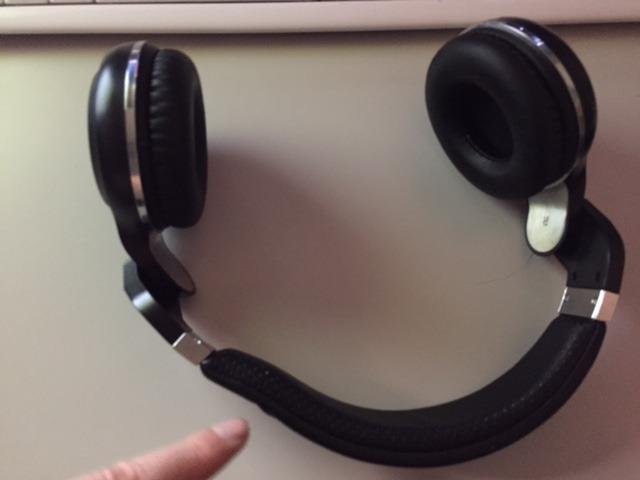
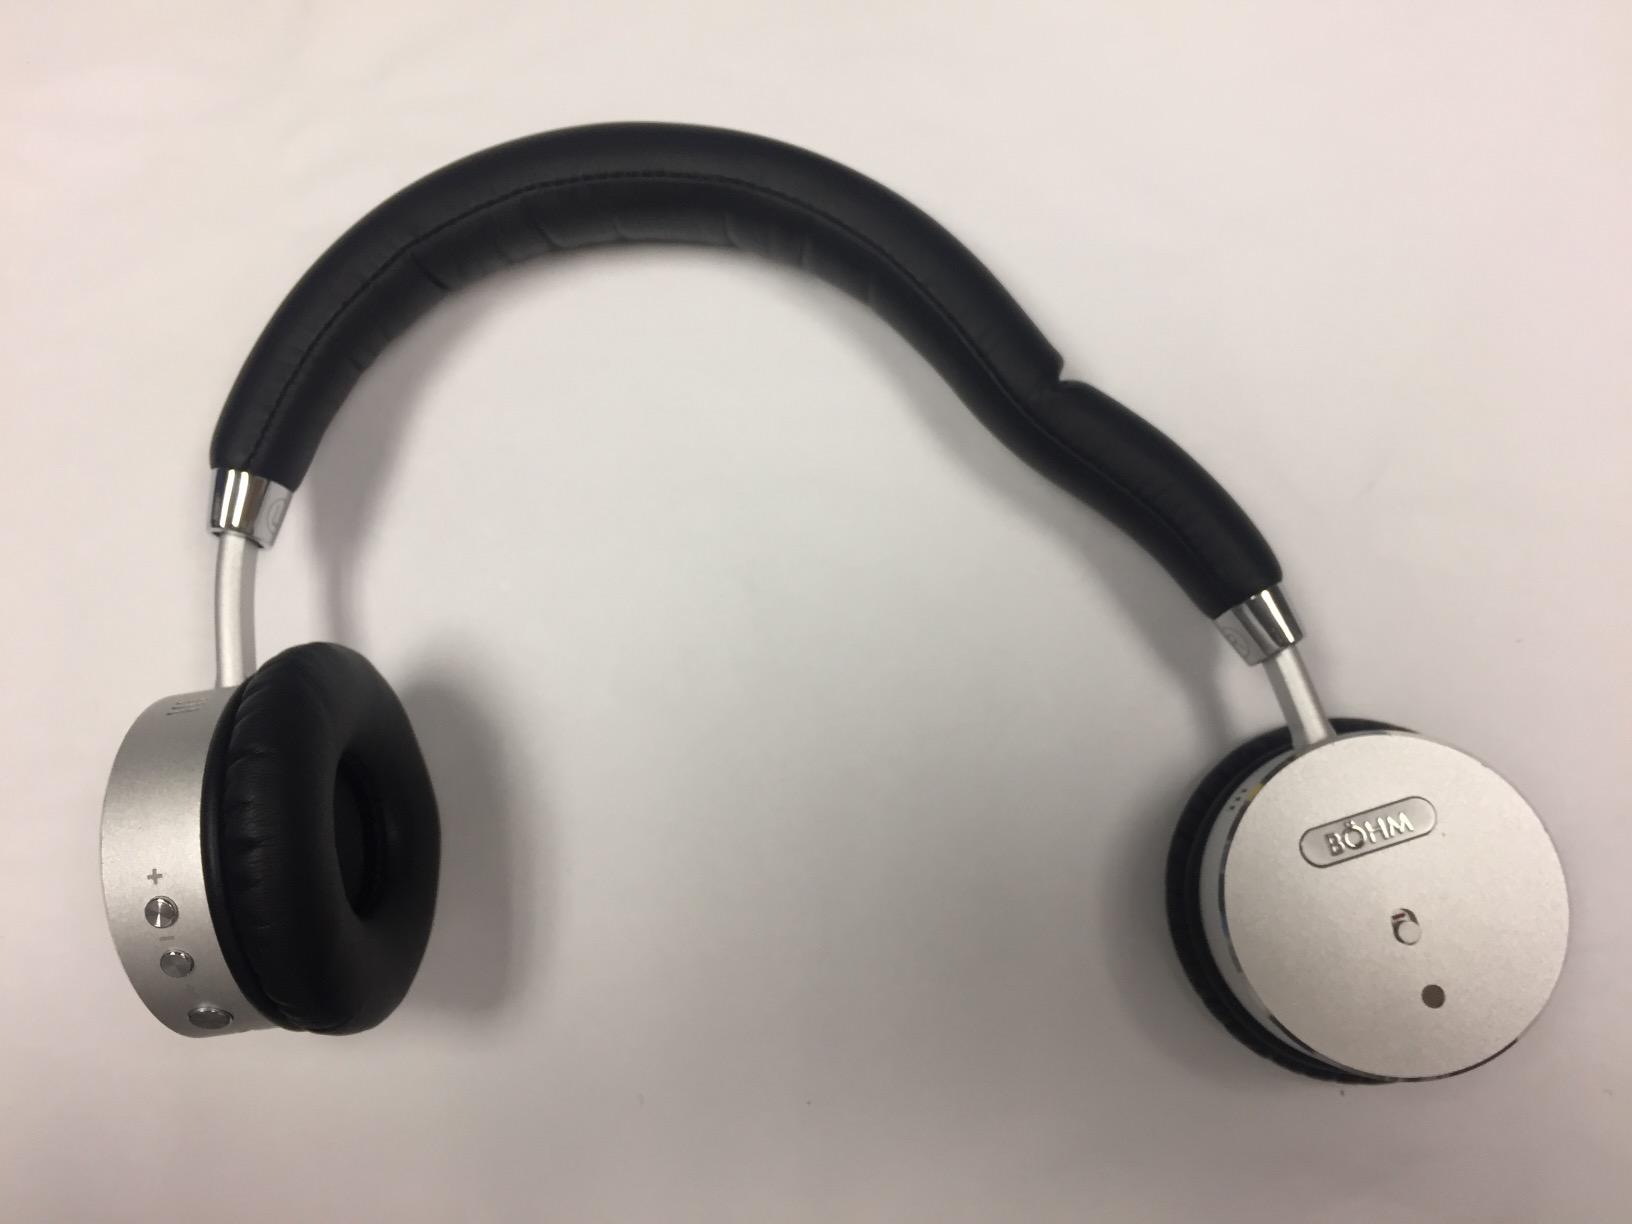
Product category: headphones
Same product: no